Vechigen railway station

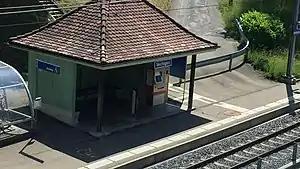
The station platform in 2018

Vechigen railway station is a railway station in the municipality of Vechigen, in the Swiss canton of Bern. It is an intermediate stop on the gauge of Regionalverkehr Bern-Solothurn.